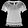
Label: Shirt